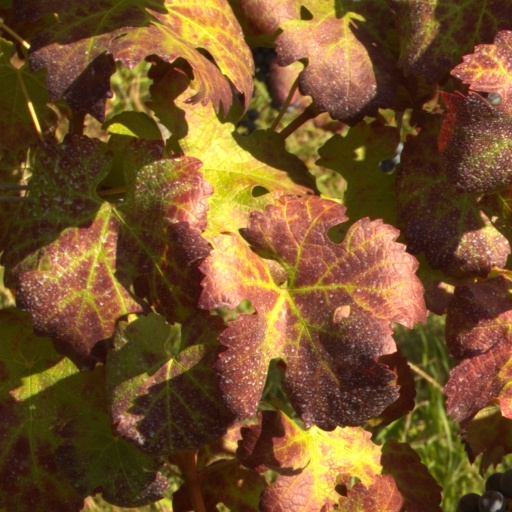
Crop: grape